Hendrick Danckerts

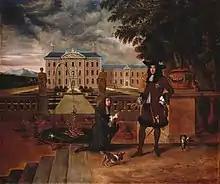
Hendrick Danckerts, "Royal Gardener John Rose presenting a pineappel to King Charles II", 1675

Hendrick Danckerts (c.1625 - 1680) was a Dutch Golden Age painter and engraver, mostly of houses in their landscape settings. After some years in Italy, he spent most of his career in London, working for Charles II and his brother.